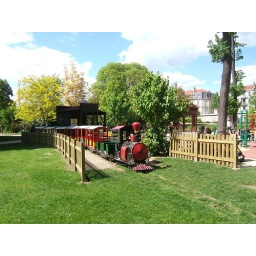
28042009 Not my usual sort of train but interesting with the track laid in the grass of the park